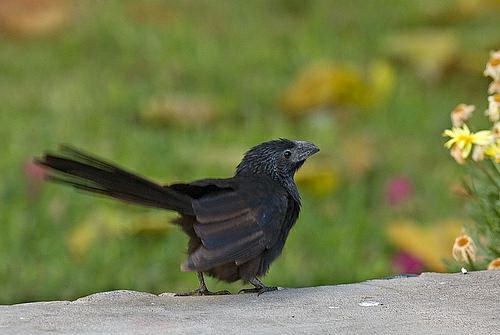
A photo of a groove billed ani